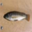
Label: flatfish